Geography of Mali

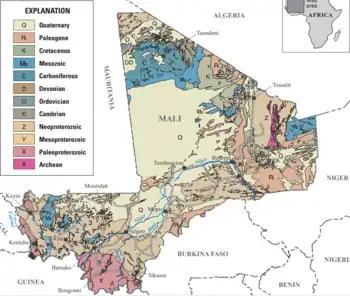
Geological map of Mali

Geologically, Mali consists mostly of vast flatlands of granite and shale covered by sandstone and alluvial quartz. Mali extends over two main geological structures, the West African craton in the west and the Tuareg shield in the southeast, which came together at the end of the Precambrian era between 600 and 550 million years ago. The suture zone is to the west of the Adrar des Ifoghas mountains.